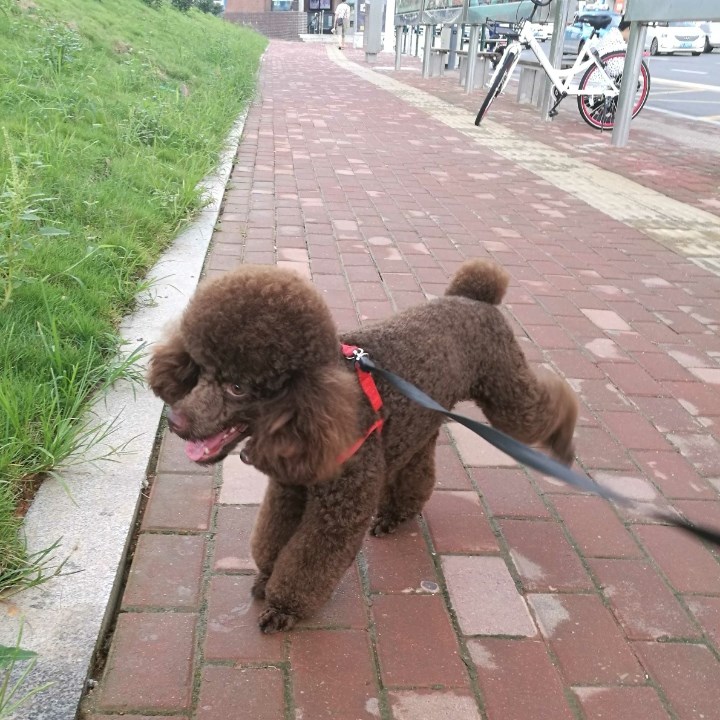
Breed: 7449-n000128-teddy